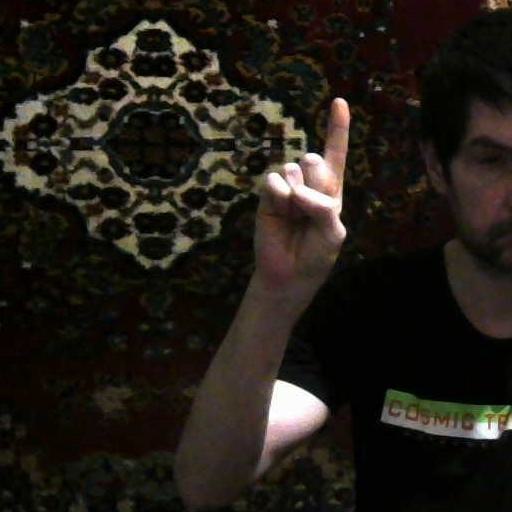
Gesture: one